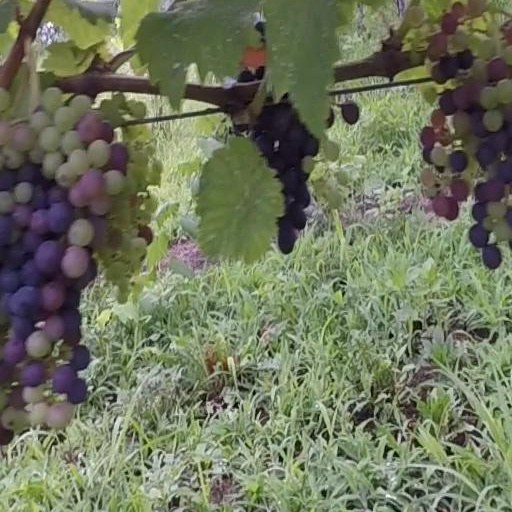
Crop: grape